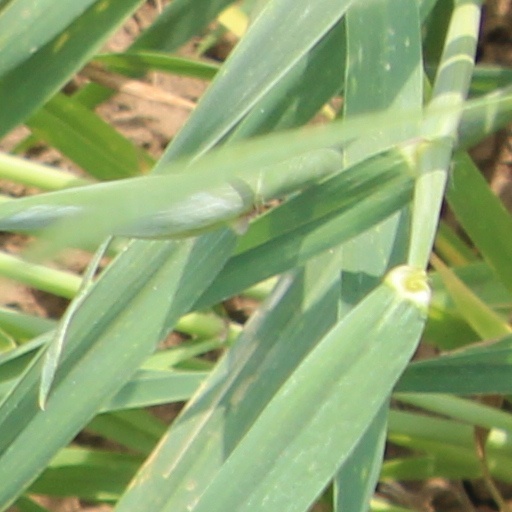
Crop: wheat